The Profound Inner Principles

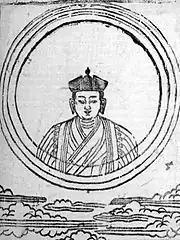
Rangjung Dorje, (1284–1339)

Rangjung Dorje was a noted scholar who composed many significant texts, the most famous of which is the "Profound Inner Meaning" (Wylie: "zab mo nang don"), which concern the Vajrayana inner yoga practices.